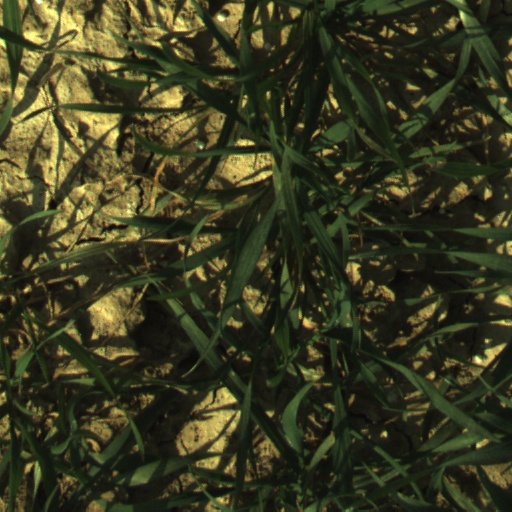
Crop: wheat